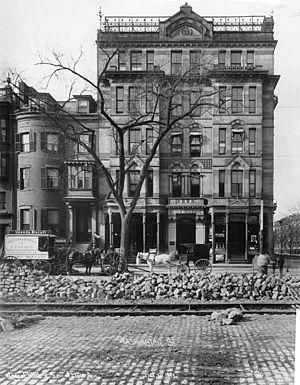
Le South End est un quartier de Boston, au Massachusetts, au nord-est des États-Unis. Il est connu pour son architecture du XIXᵉ siècle et sa communauté gaie.